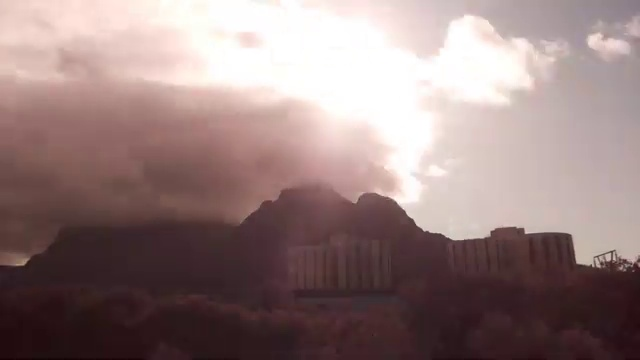
Fire: no
Smoke: no